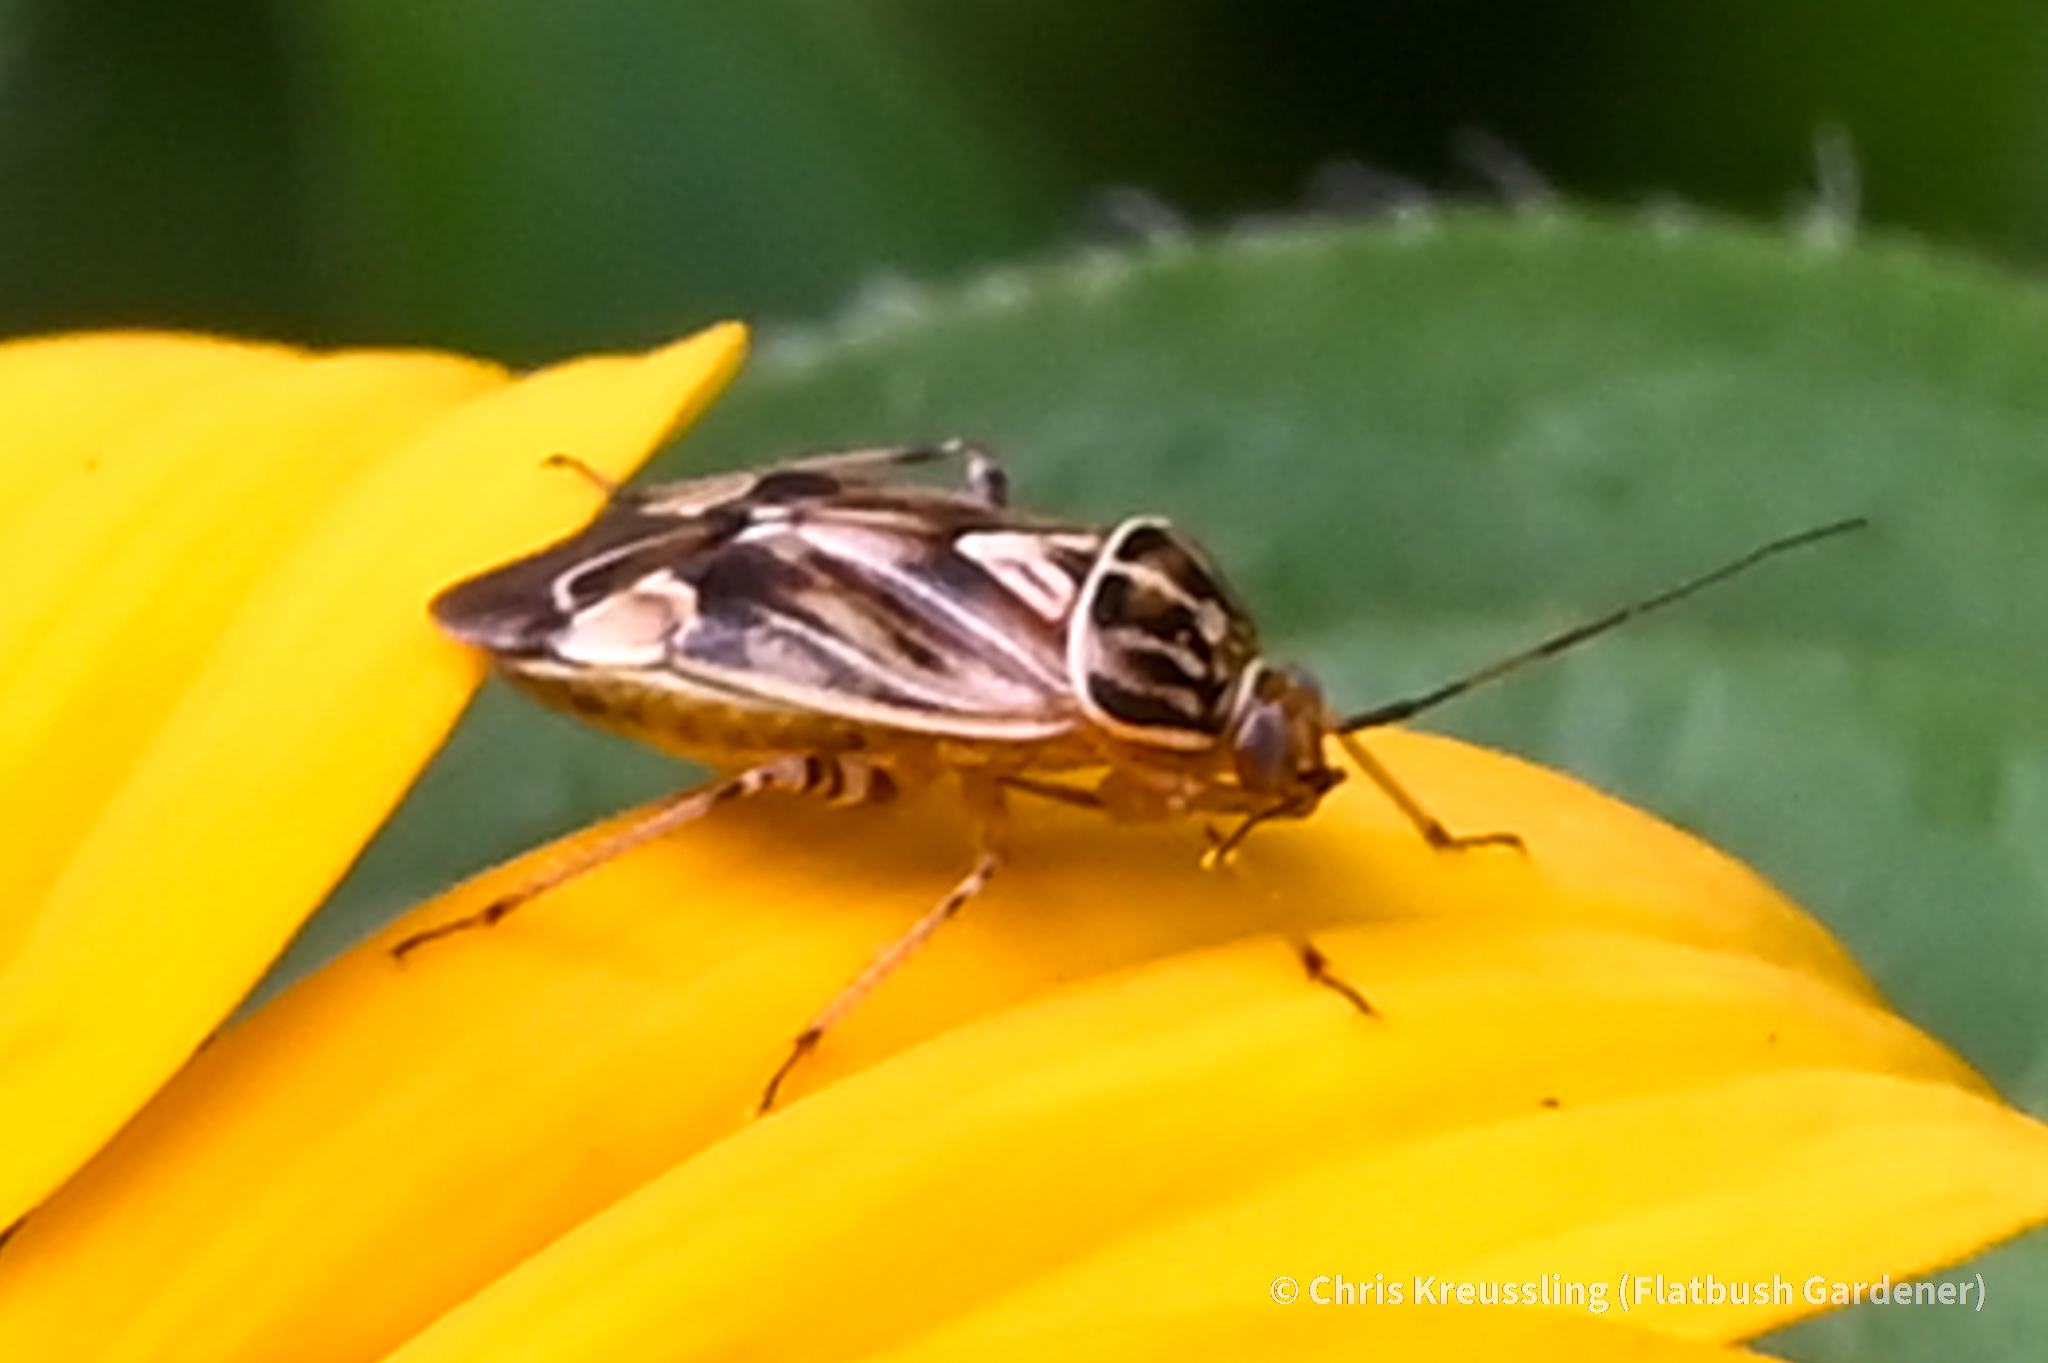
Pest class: lygus_bug